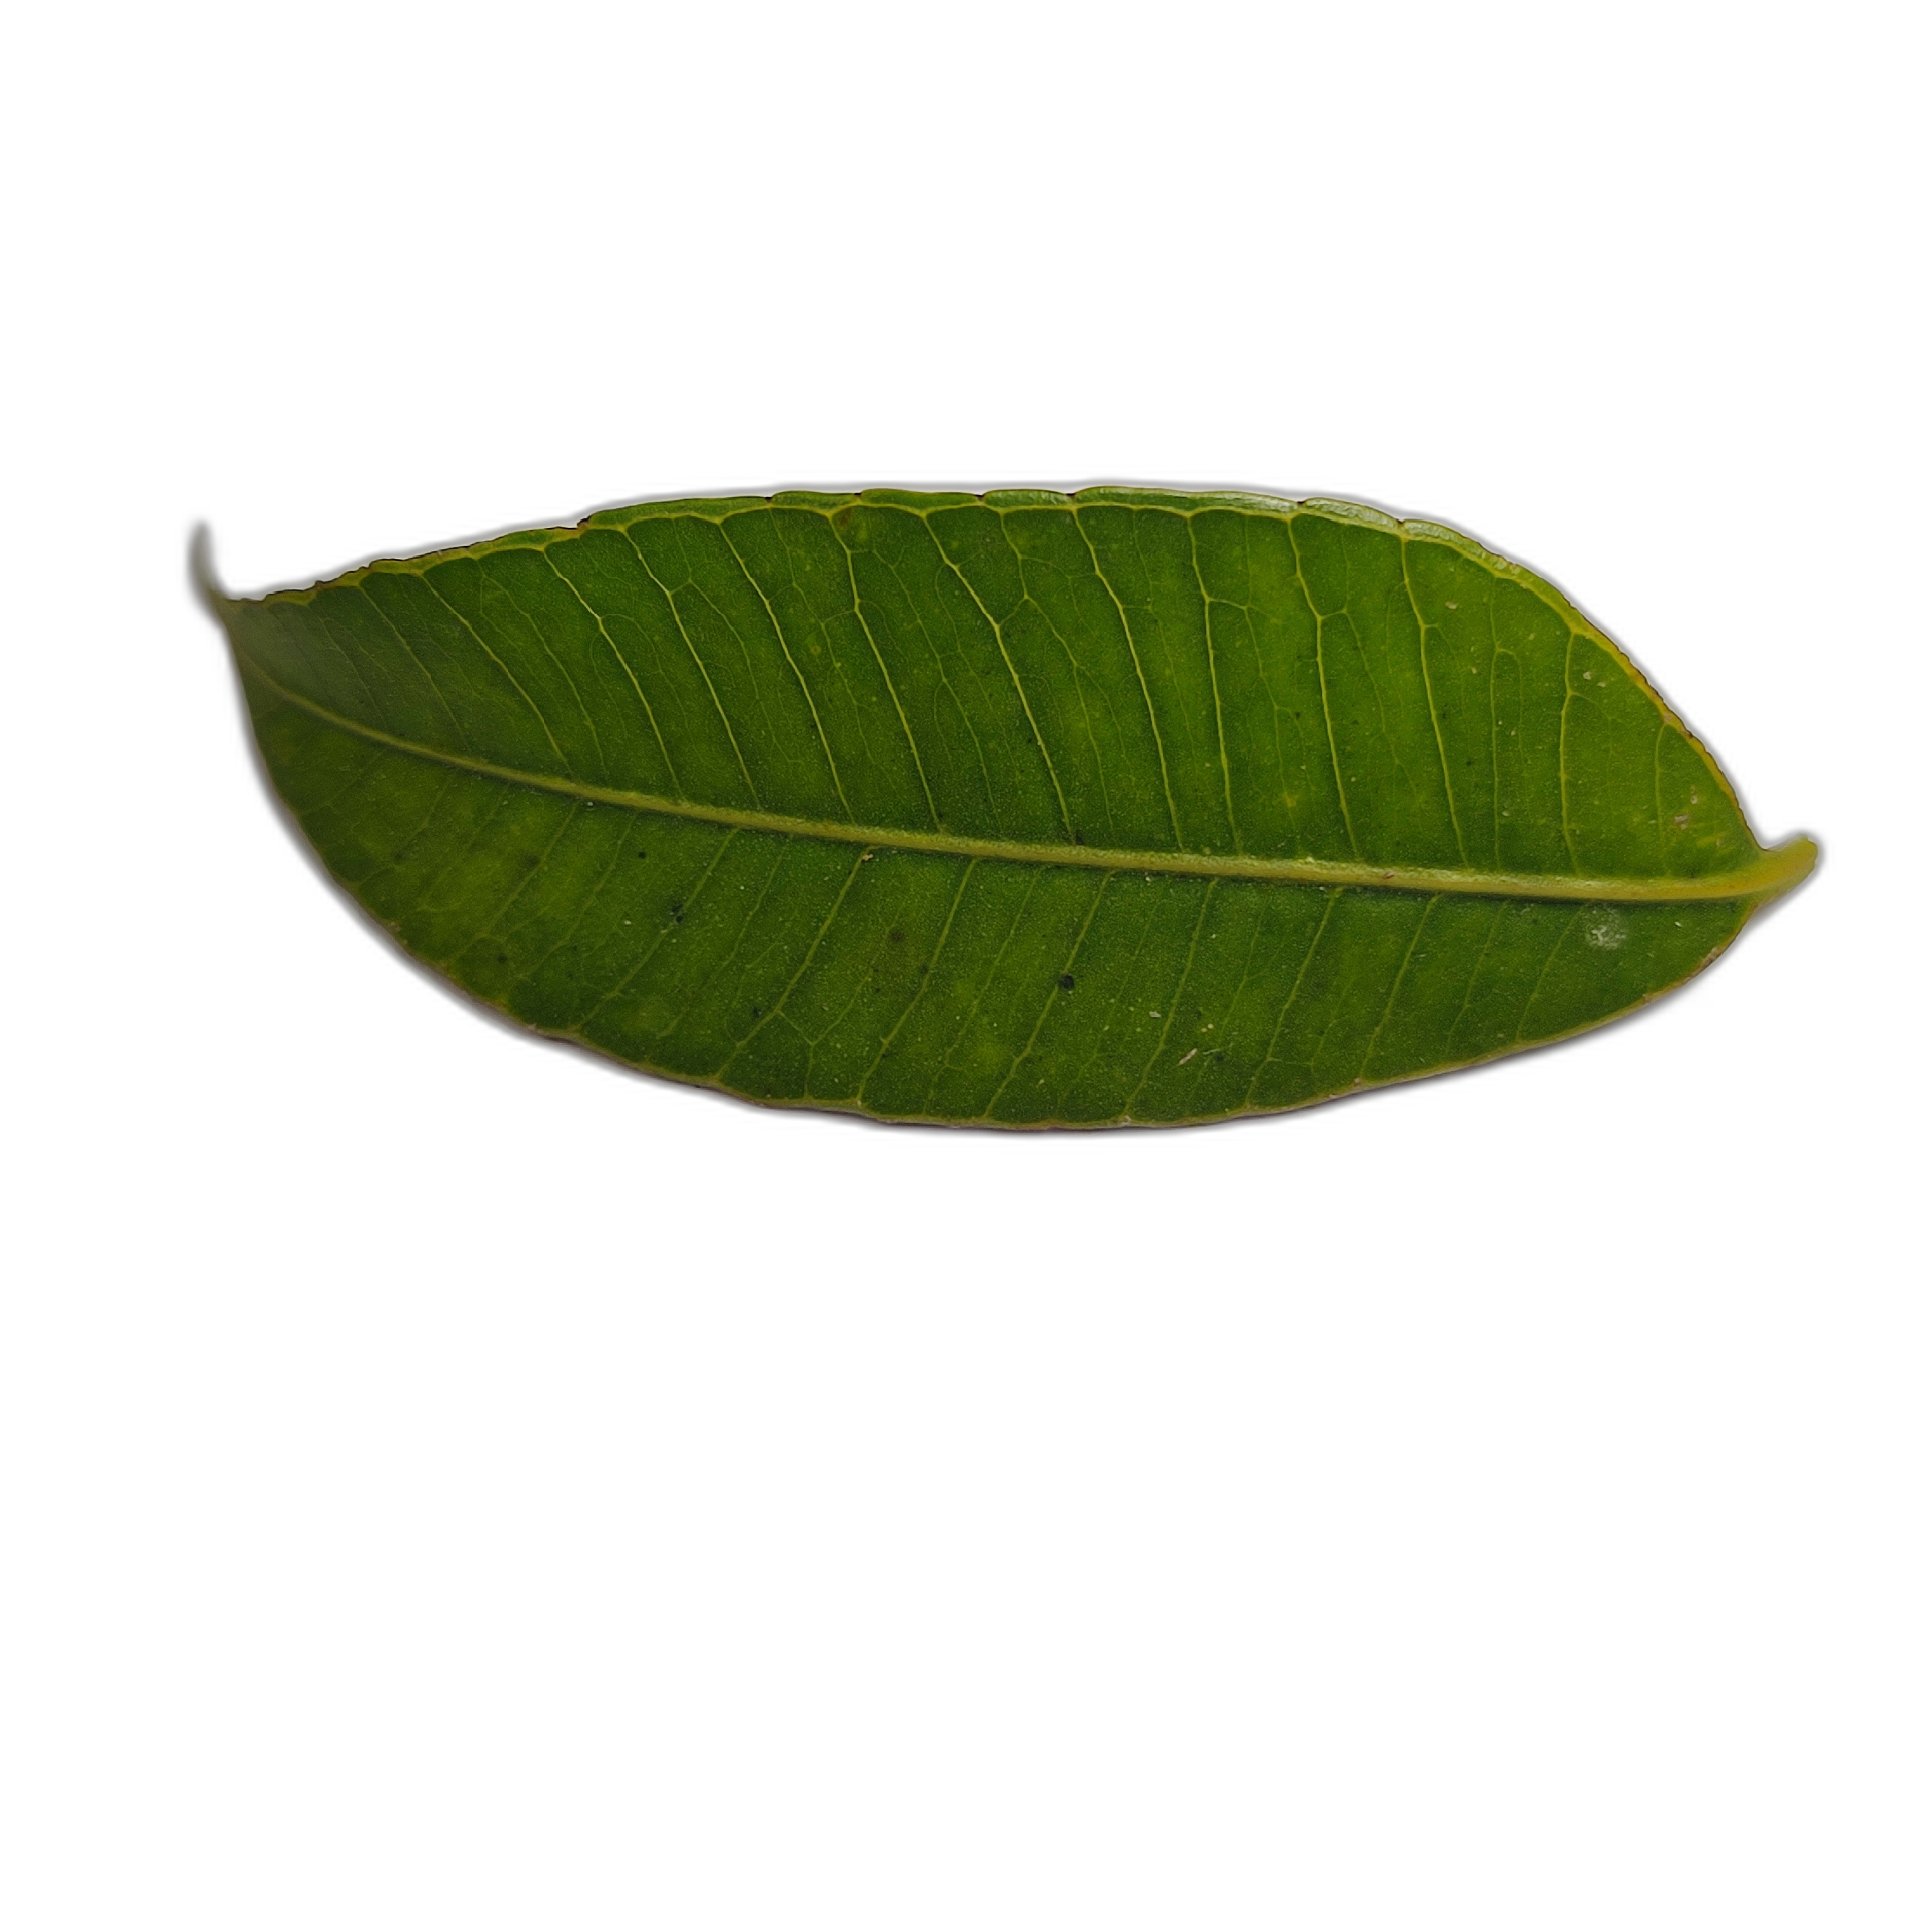
Label: healthy